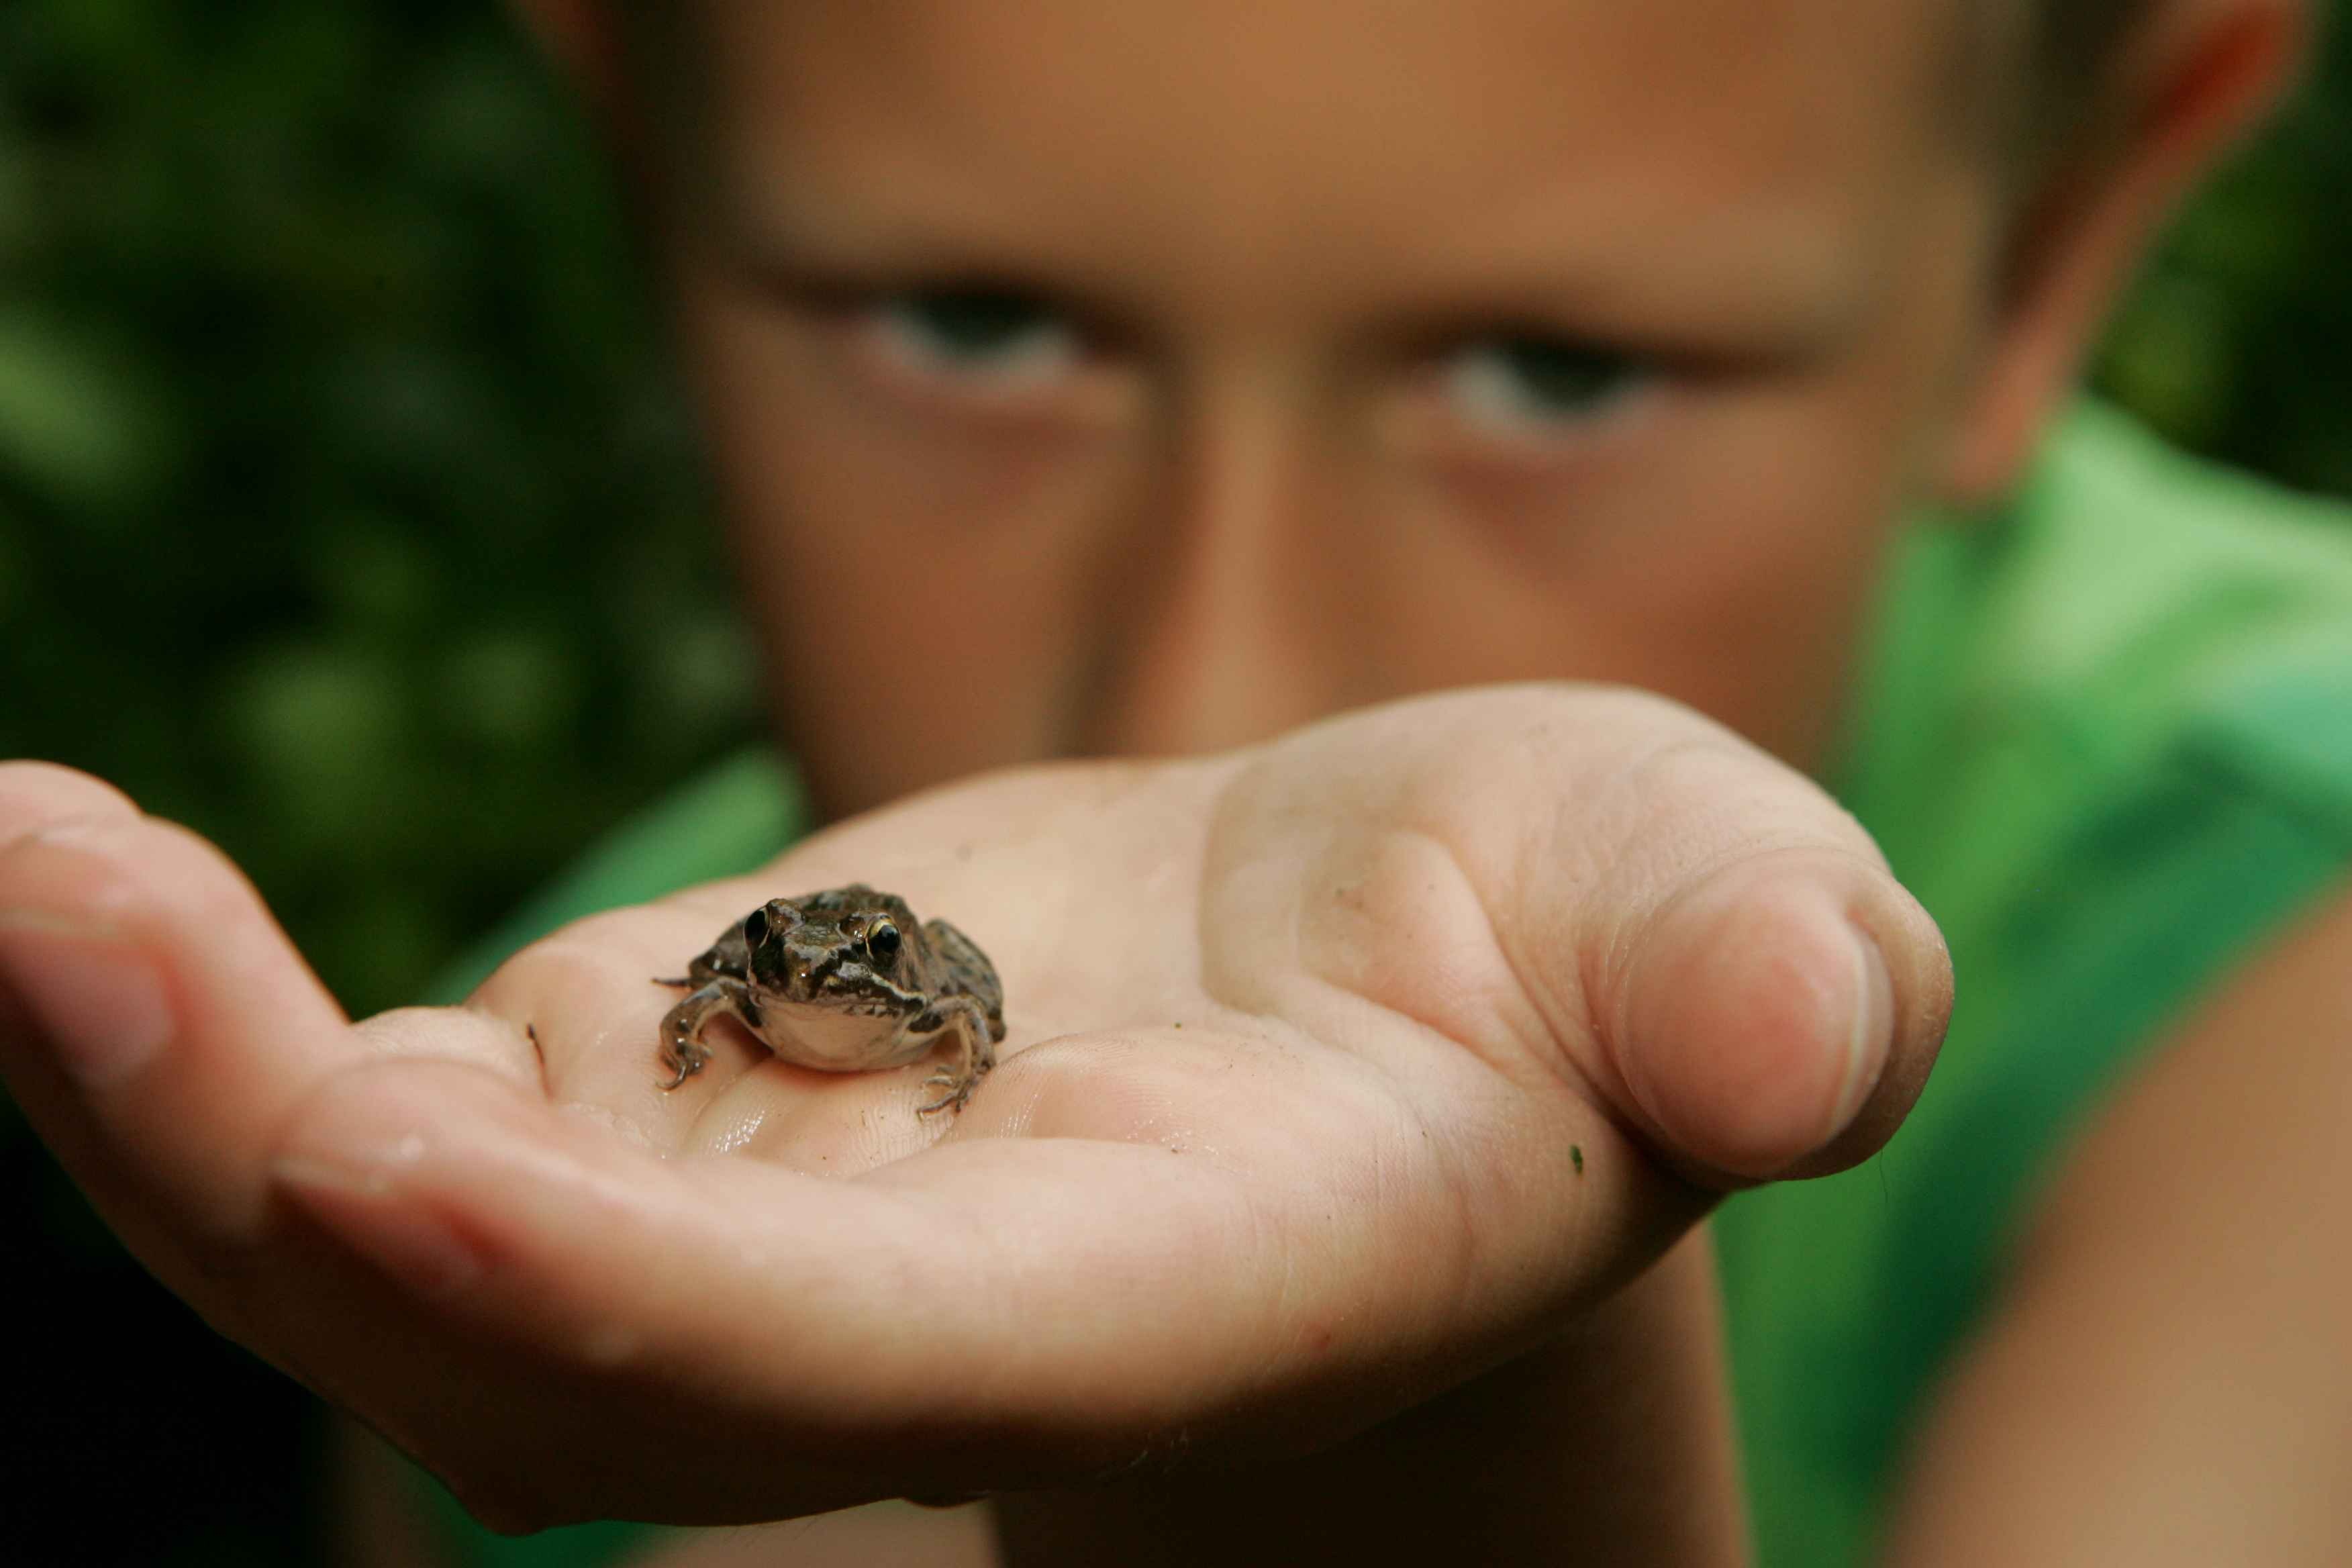
hand, people, boy, finger, child, frog, mouth, close up, human body, eating, kids, nose, children, infant, eye, skin, he, holds, sense, discovered